Kent Plantation House

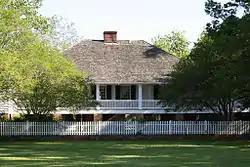

Kent Plantation House is the oldest standing structure in Central Louisiana. Listed since 1971 in the National Register of Historic Places, Kent House is located in Alexandria in Rapides Parish. The plantation house is a representation of southern plantation life between 1795 and 1855. The bousillage Creole house and restored period outbuildings are now a showcase for tourists.